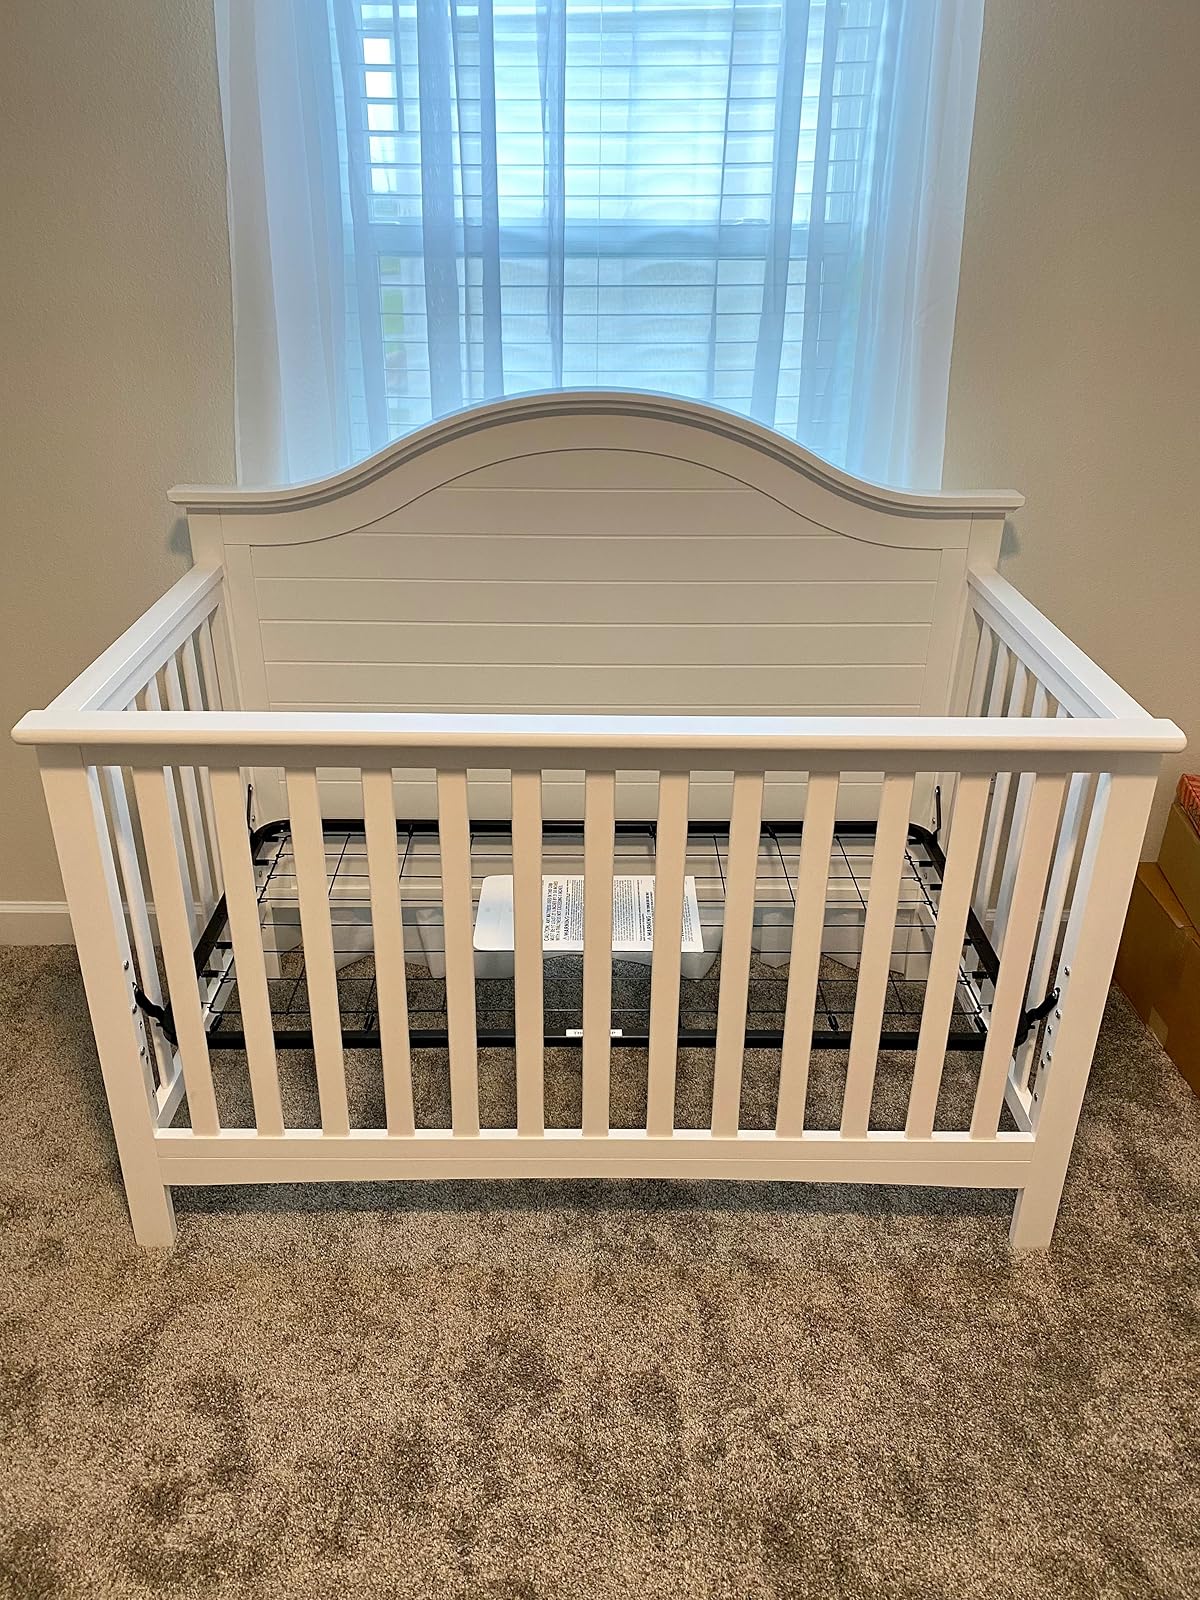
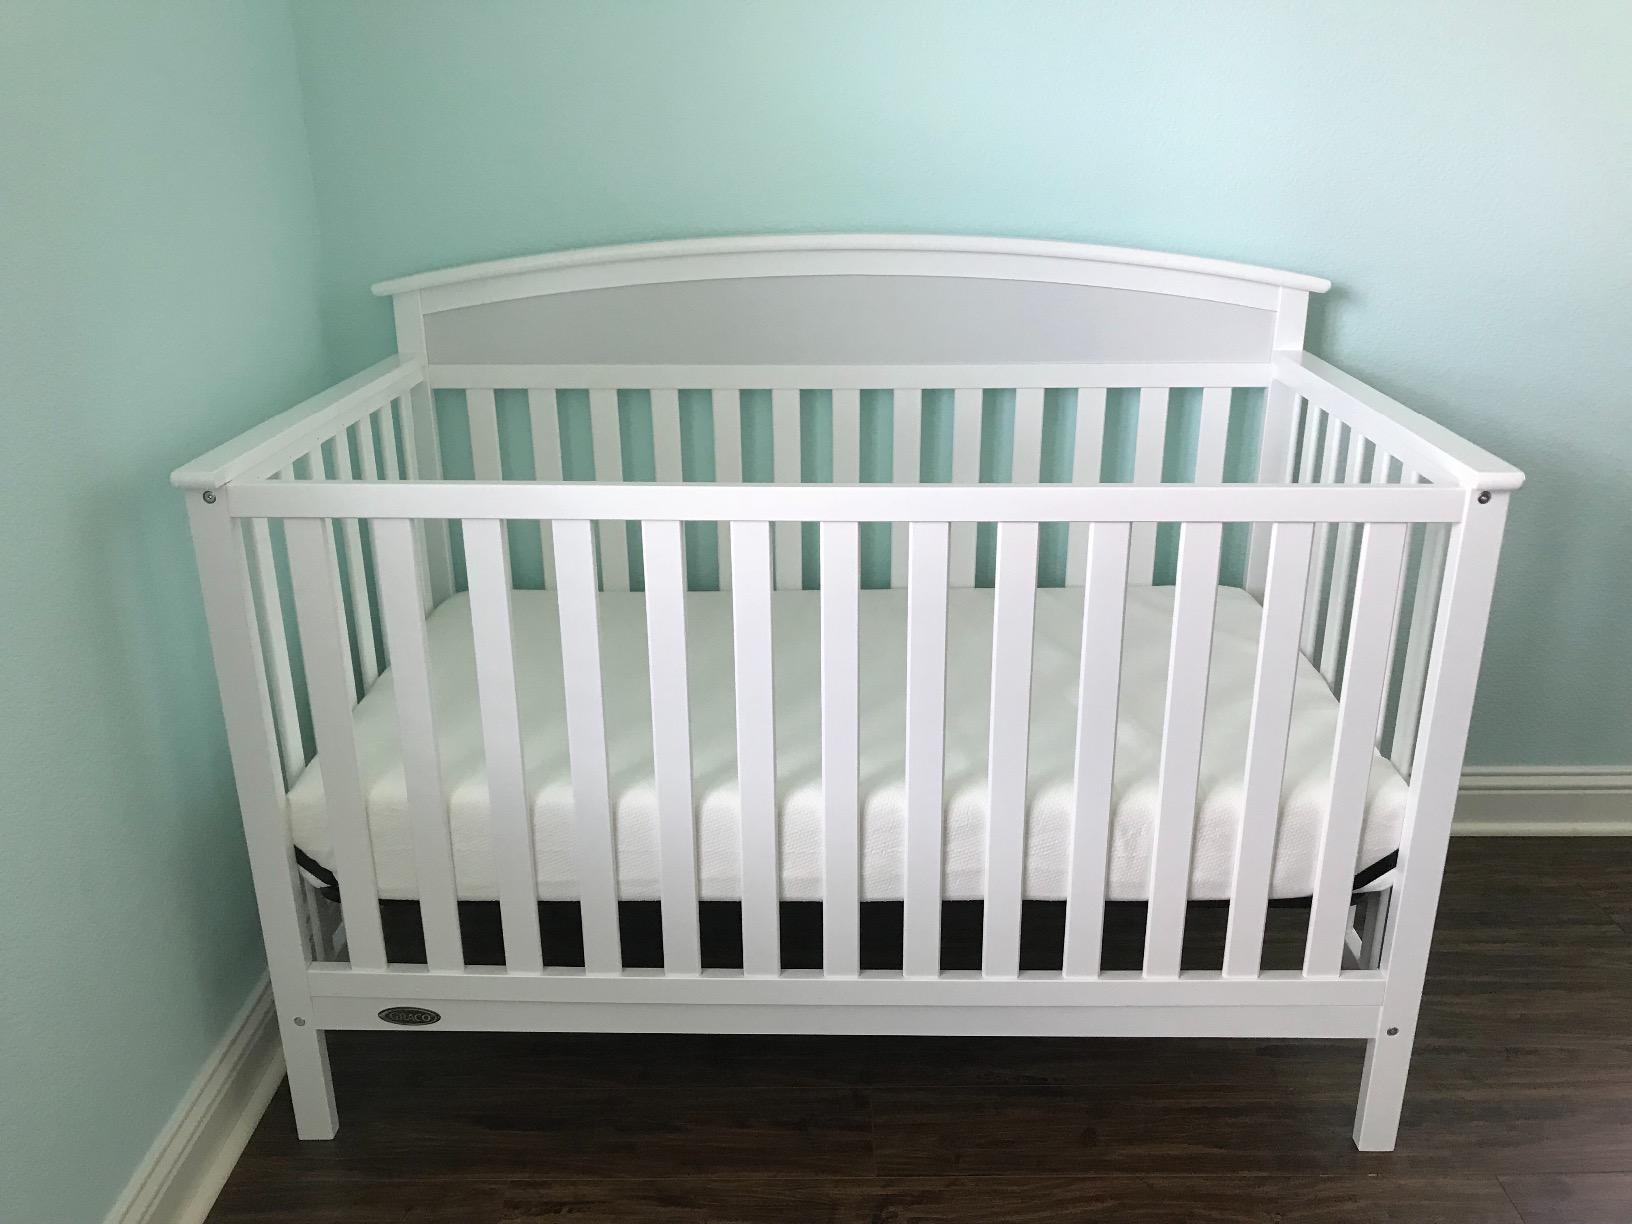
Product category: products_crib
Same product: no